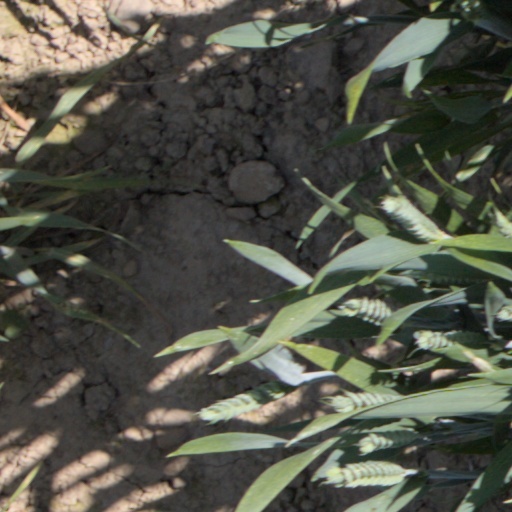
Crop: wheat